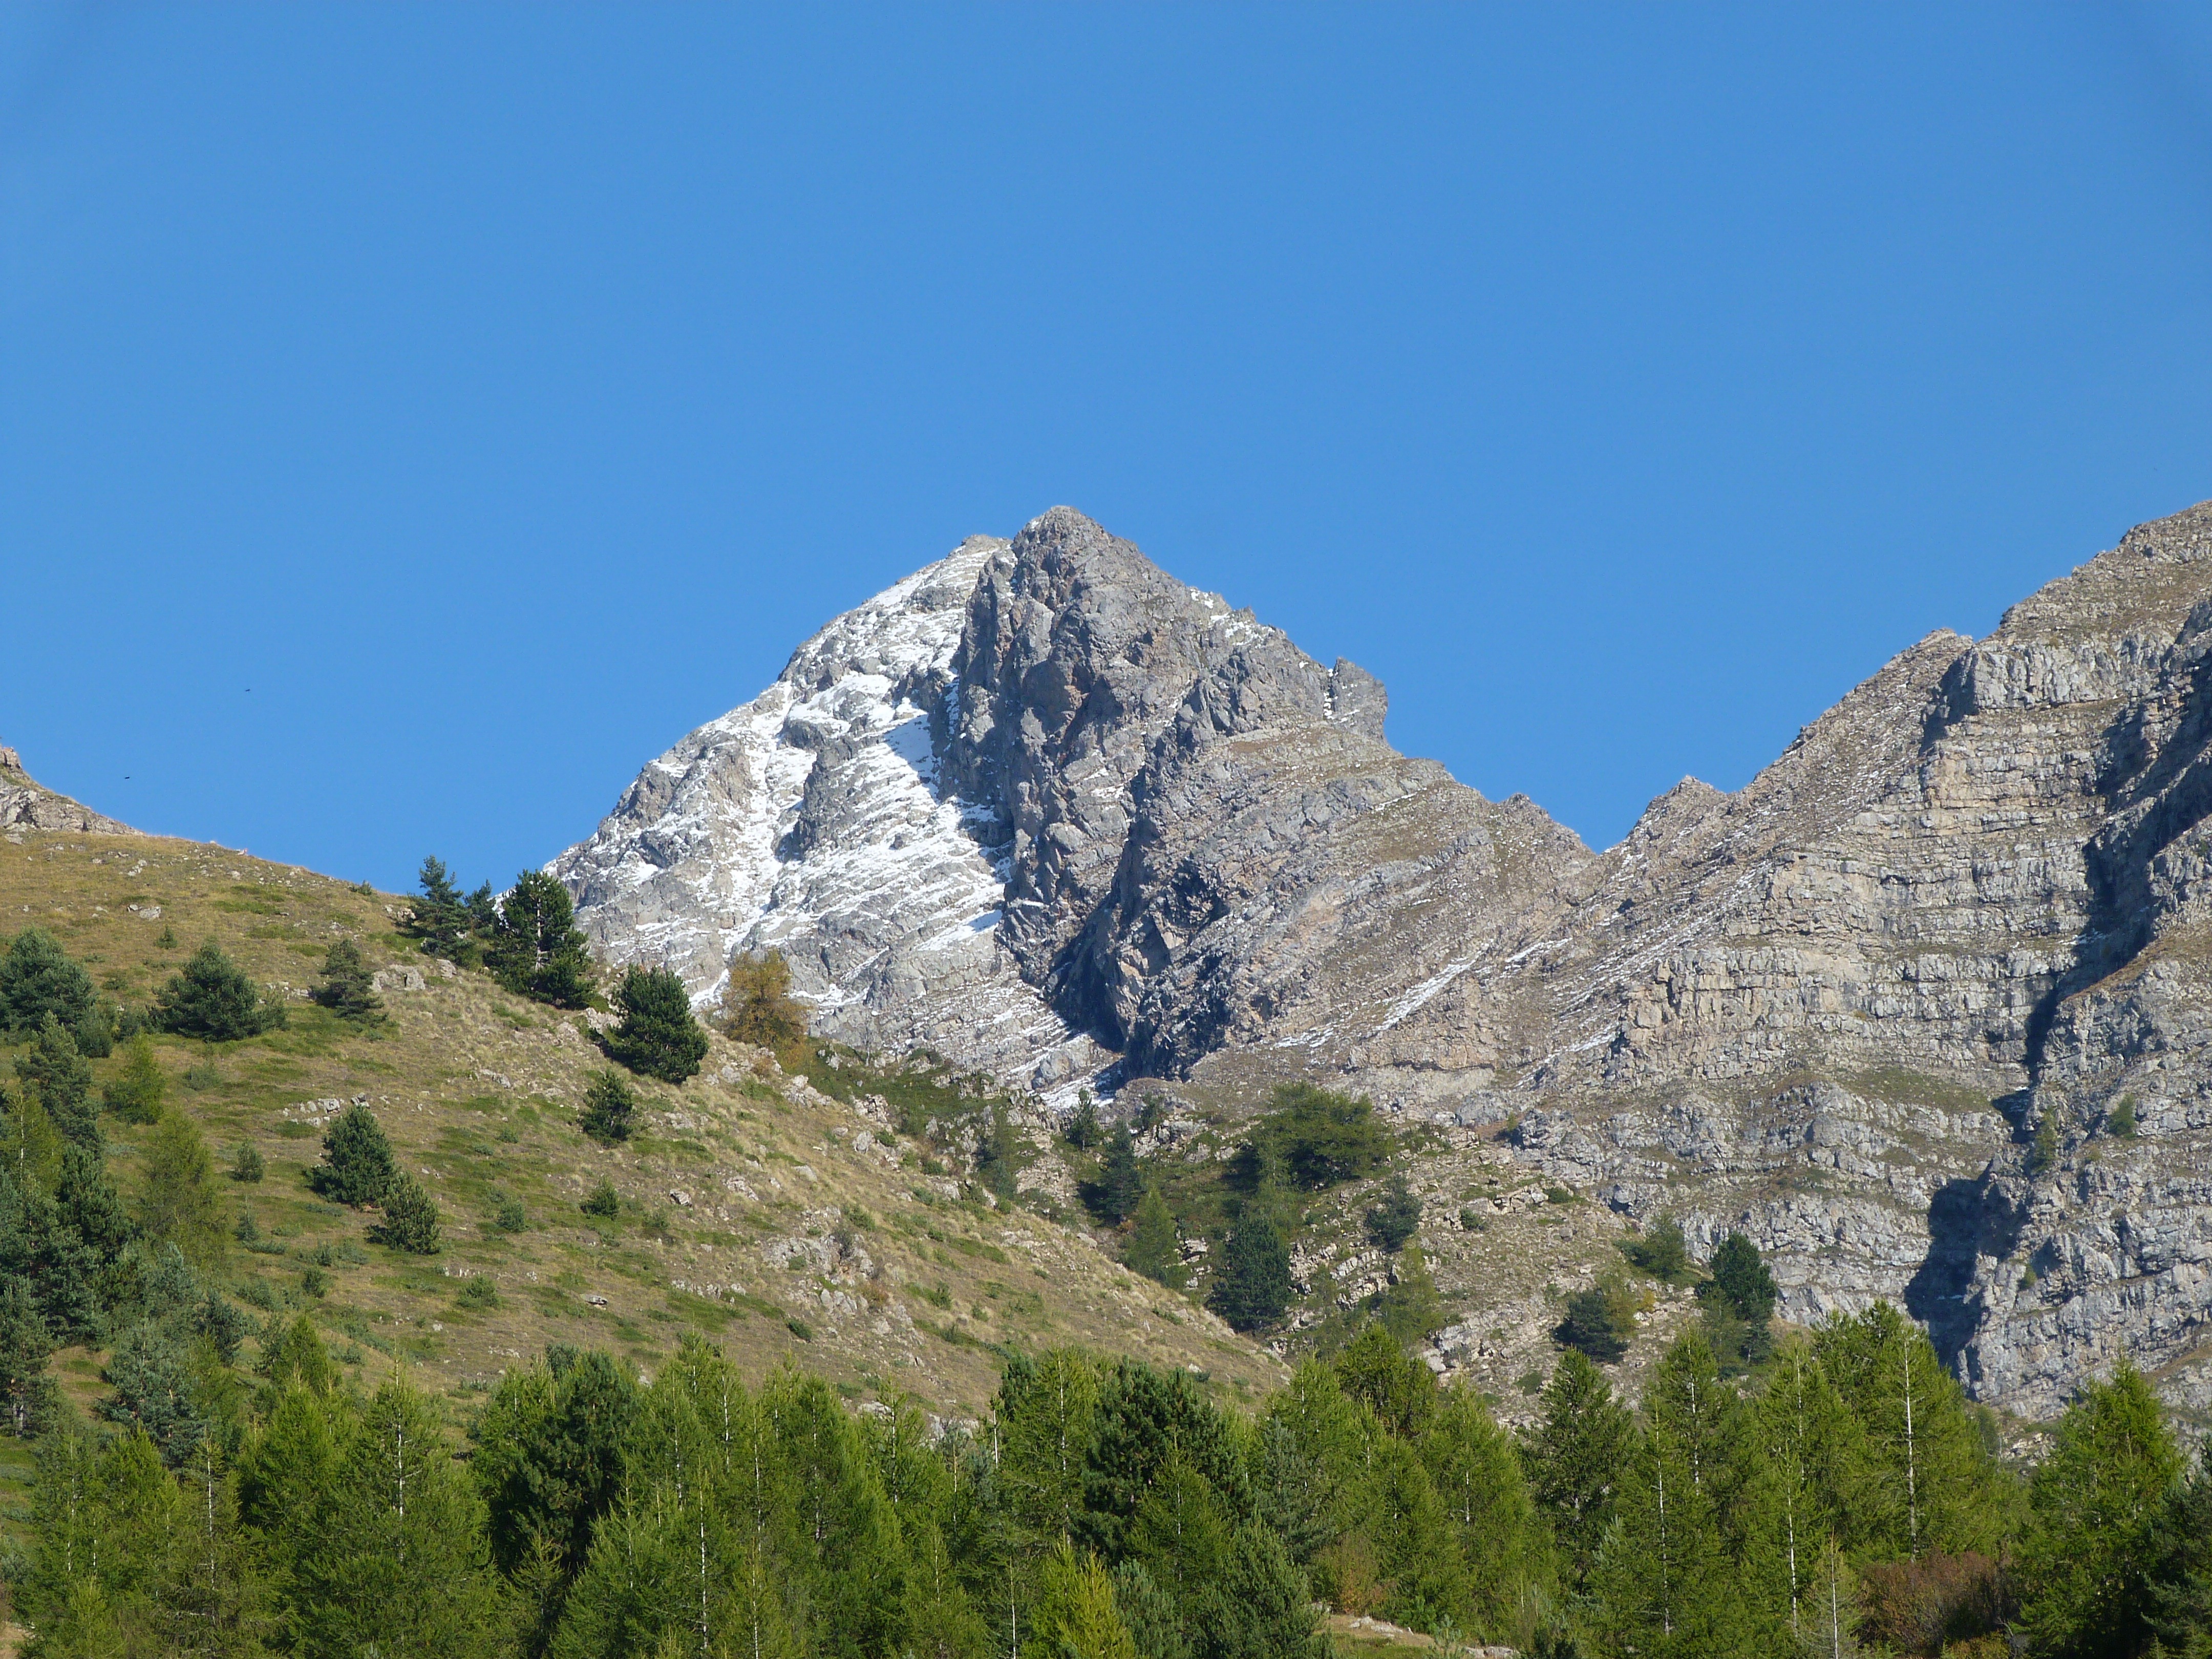
landscape, nature, wilderness, walking, mountain, meadow, adventure, valley, mountain range, france, ridge, alps, plateau, landform, mountain pass, geographical feature, mountainous landforms, the ecrins national park